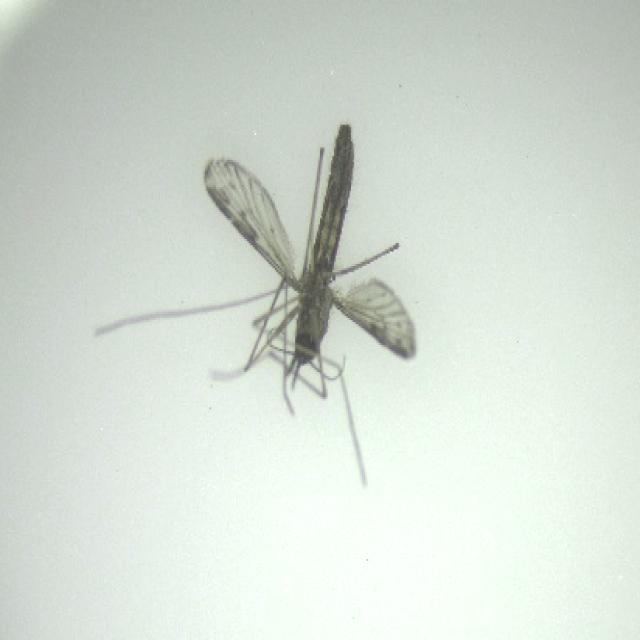
Species: anopheles_sinensis